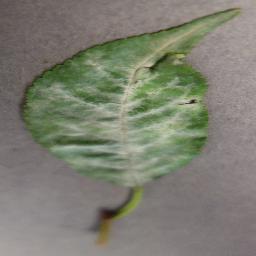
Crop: cherry
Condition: (including_sour)_powdery_mildew